Gaurishankar Bisen

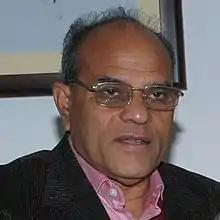

Gaurishankar Bisen (born 1 January 1952) is a former cabinet minister in Government of Madhya Pradesh. He represents as a Member of Legislative Assembly from Balaghat constituency of Madhya Pradesh since 2008. He is a member and leader of Bharatiya Janata Party.